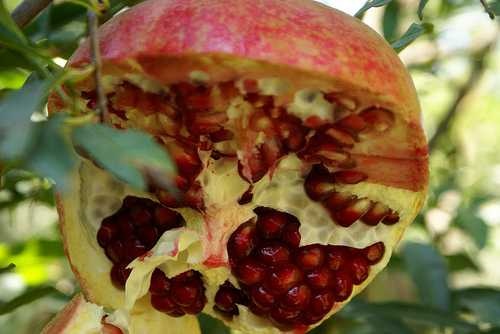
Label: Pomegranate